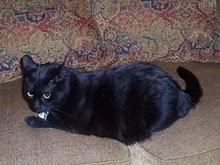
Breed: Bombay